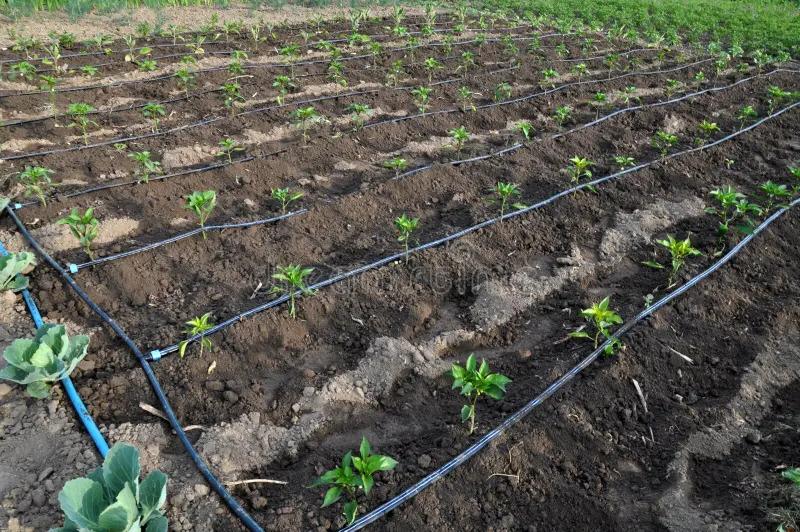
Mimea inayoendelea kukua na kustawi vizuri iliyooteshwa kwa kutumia njia na mfumo wa kilimo cha kisasa,kilimo cha umwagiliaji, kinachomuwezesha mkulima kuendesha shughuli zake za kilimo katika eneo lolote bila kutegemea mvua.